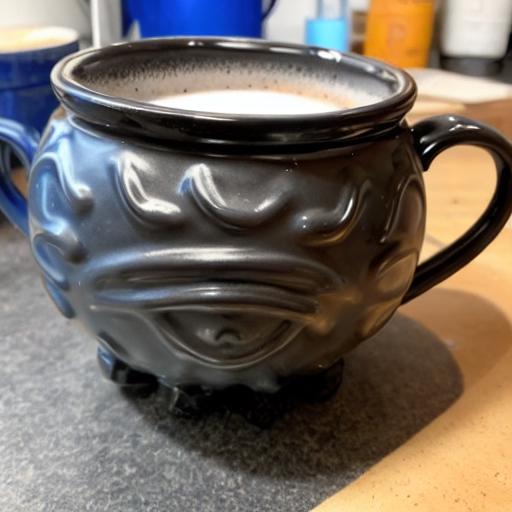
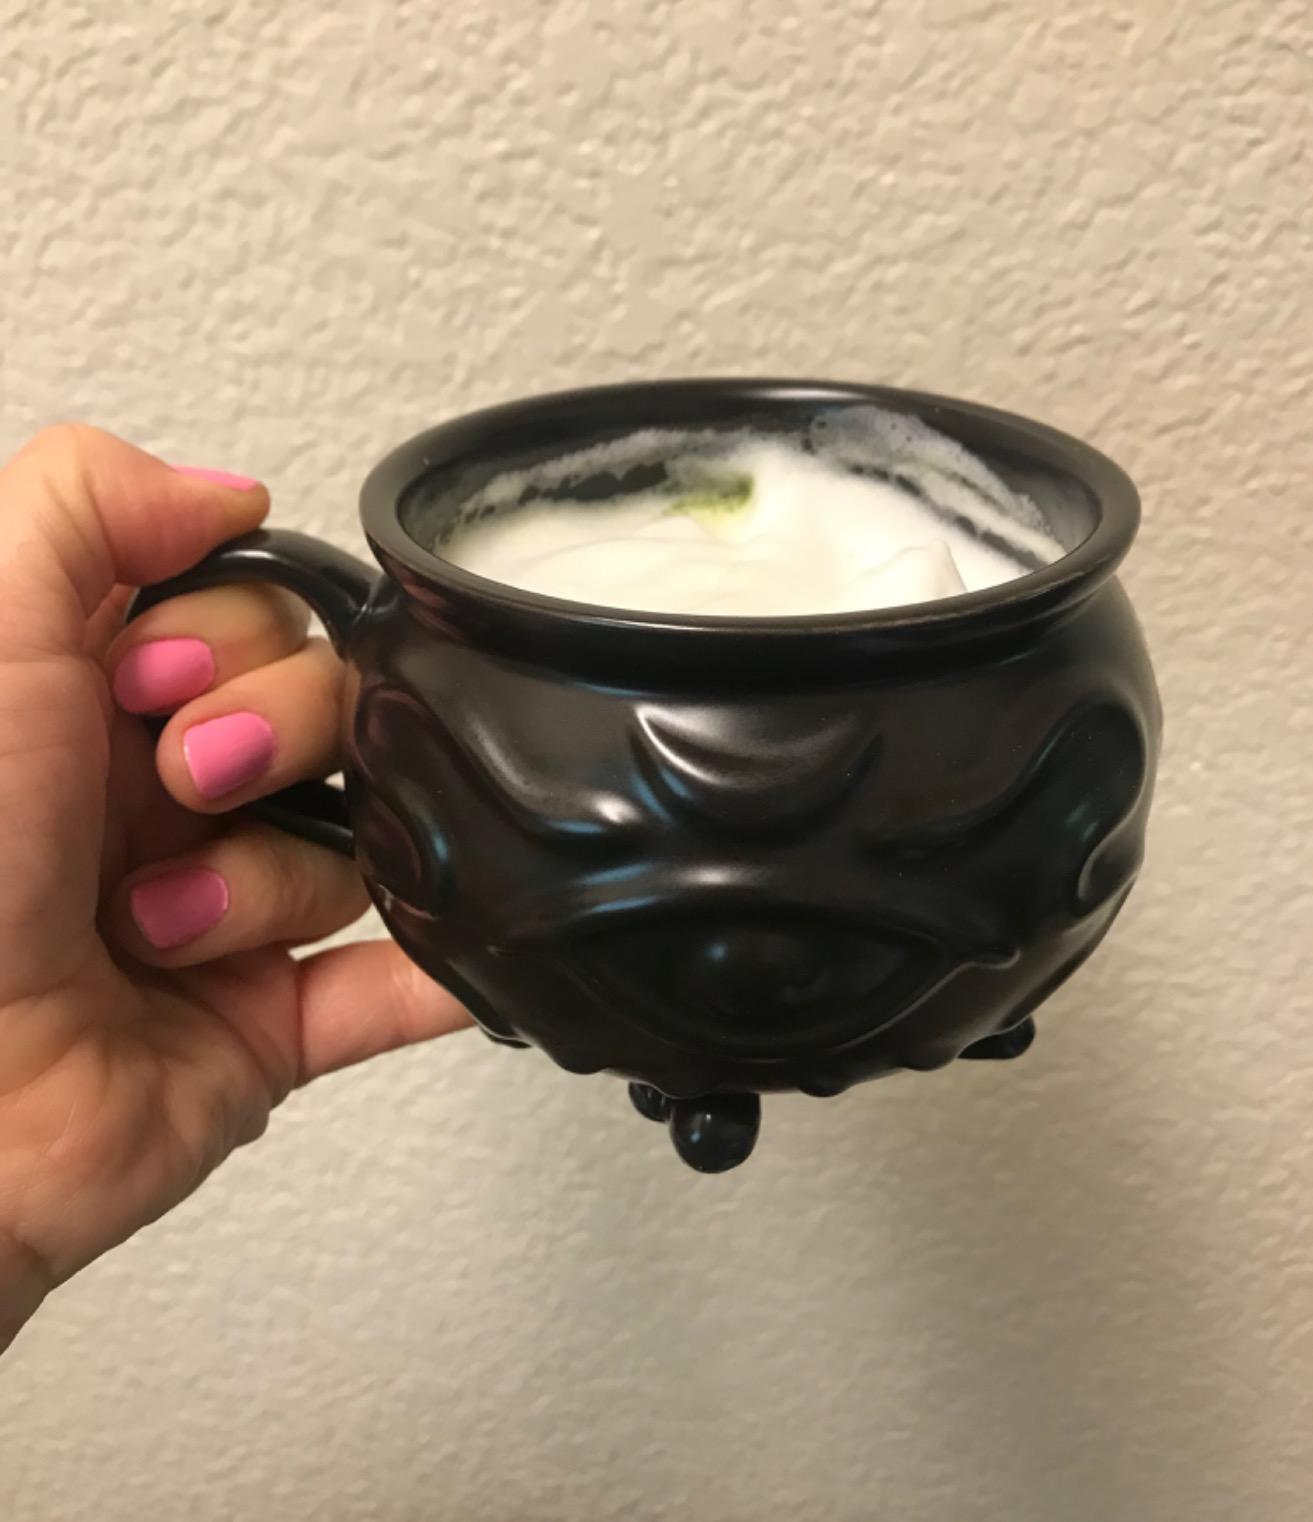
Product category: items_mug
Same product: no